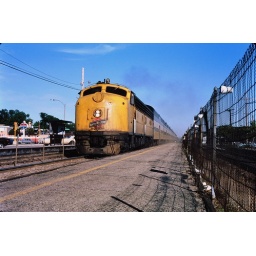
CNW express train with 10 yellow &amp;amp; green cars fly's through Arlington Hts in Sept 1979